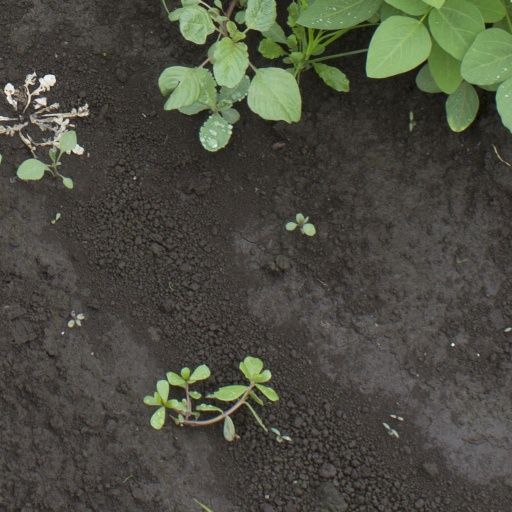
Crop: soybean